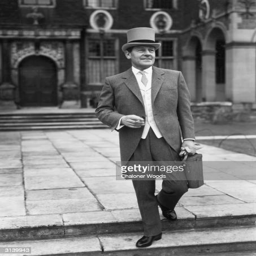
grey top hat and tails with high buttoned waistcoat for the smart man